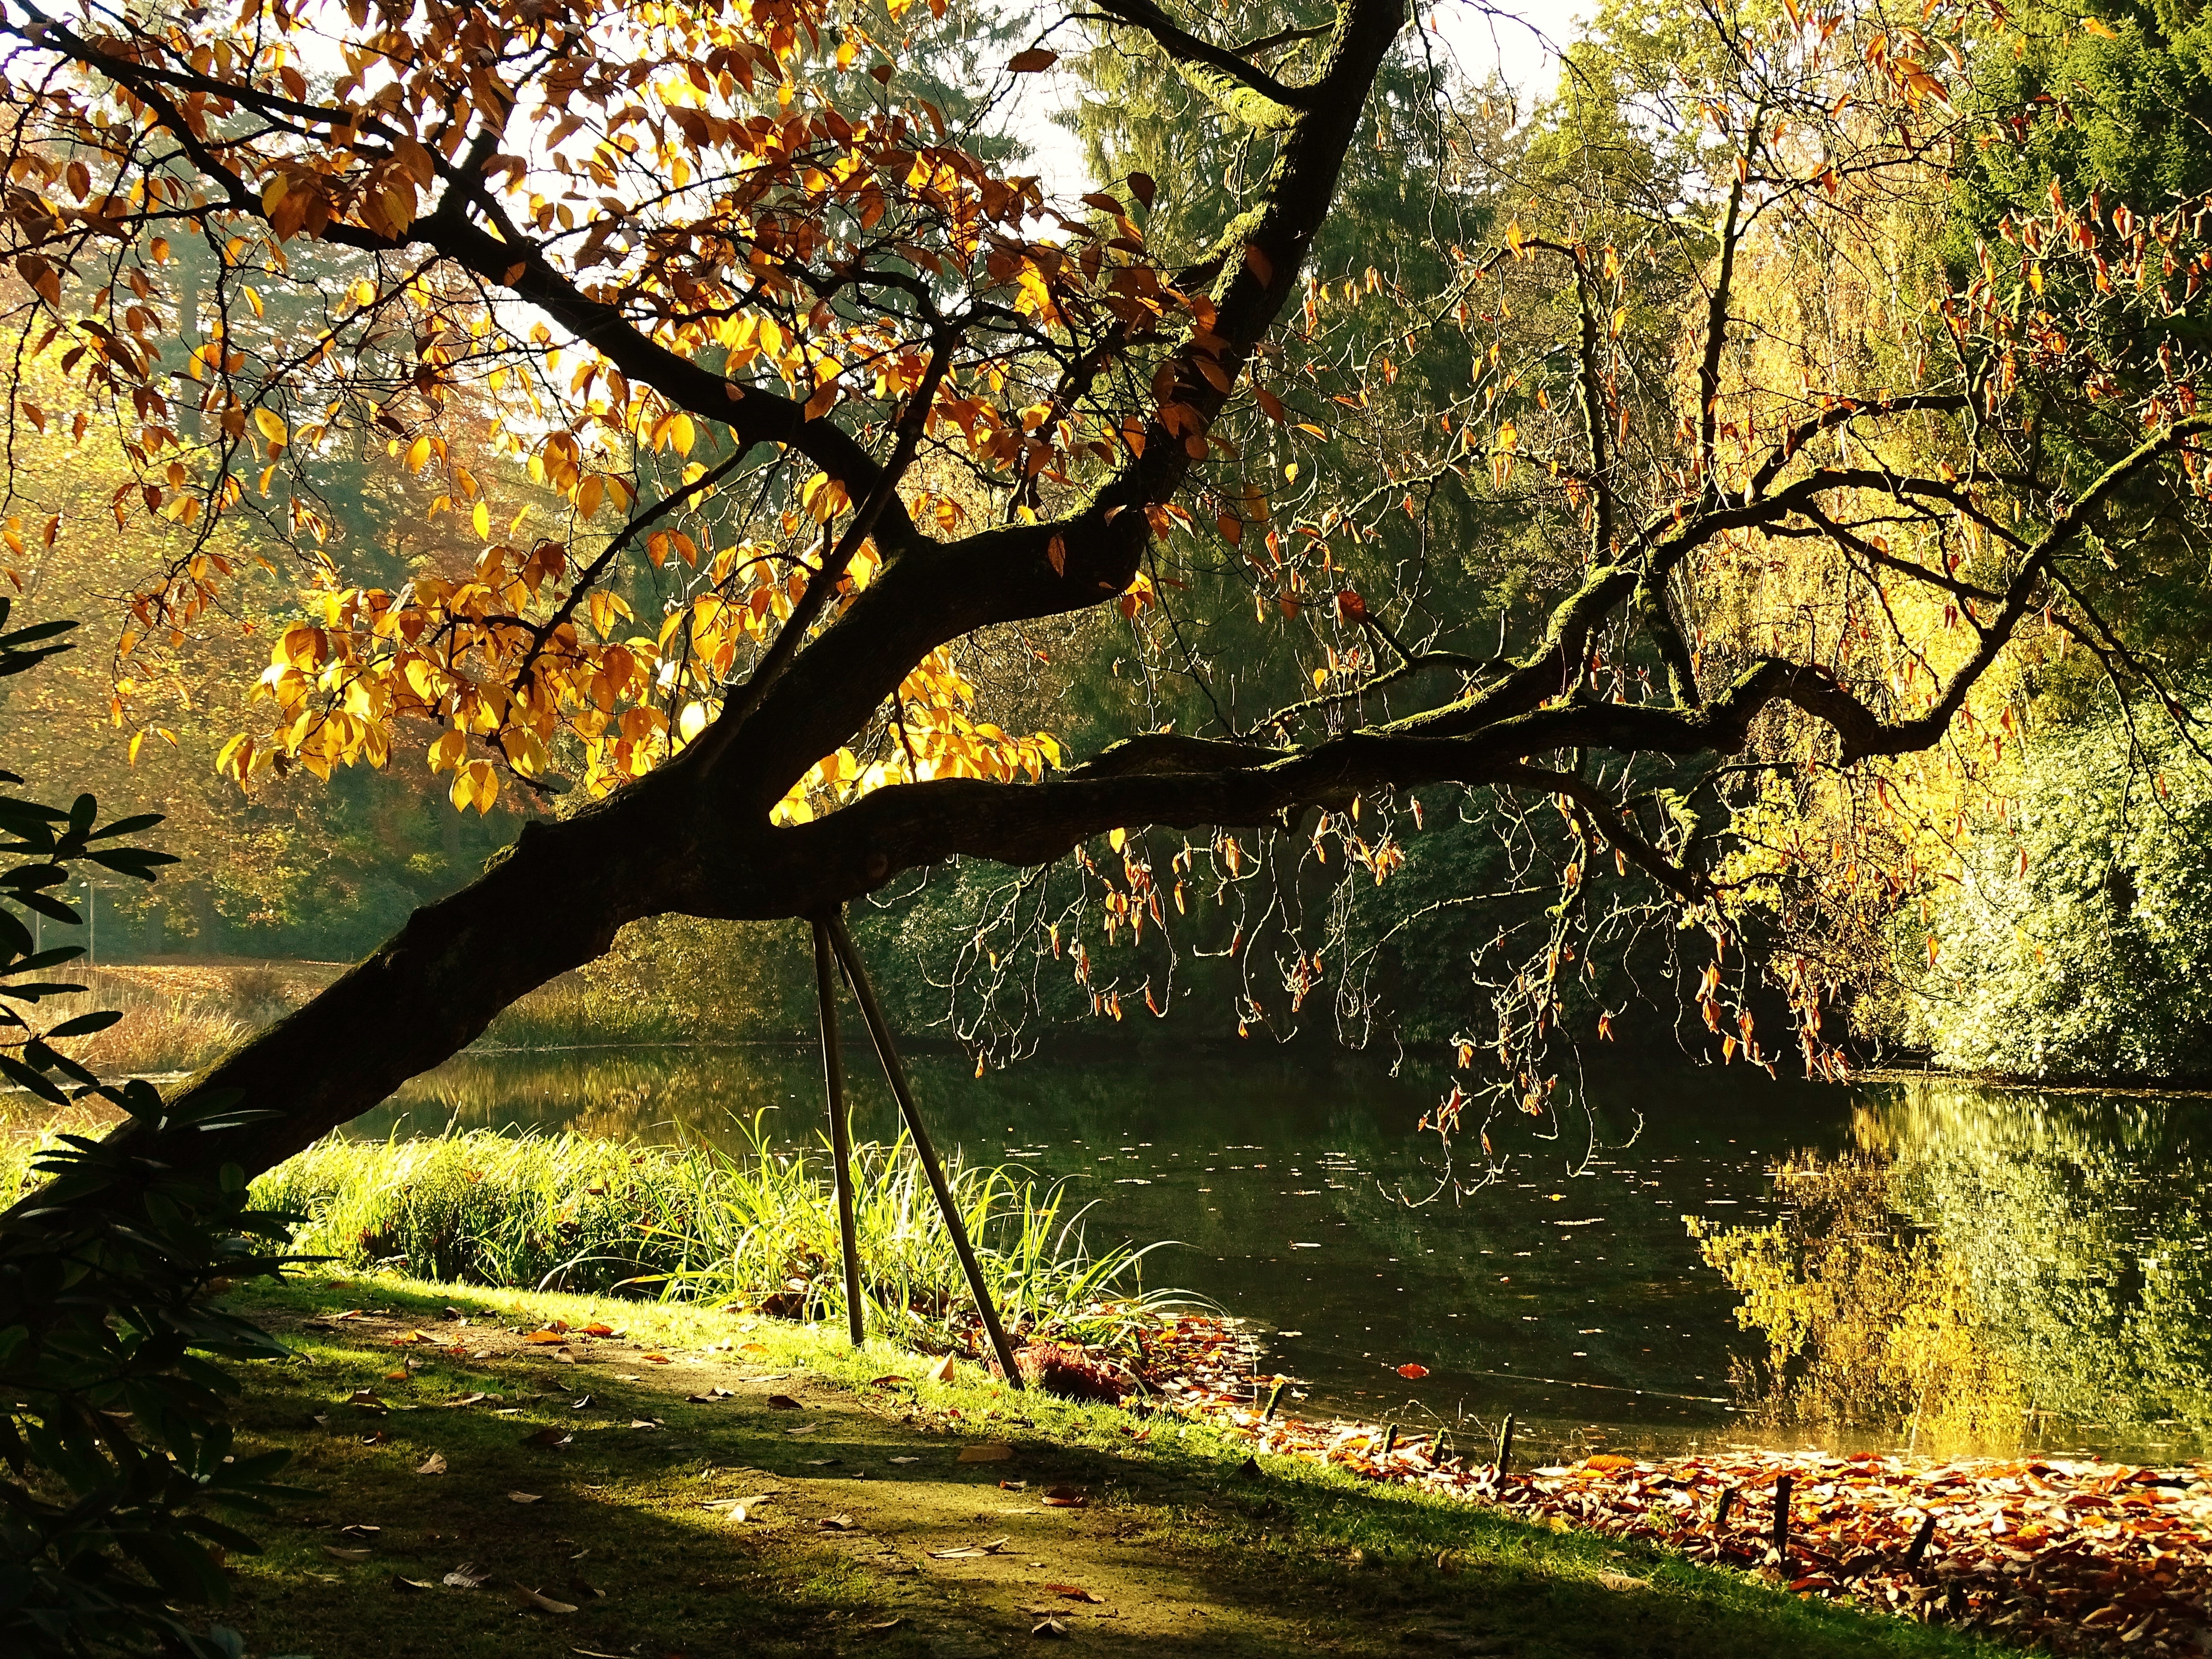
tree, nature, forest, branch, light, plant, sunlight, morning, leaf, flower, reflection, autumn, season, leaves, deciduous, woodland, habitat, mood, fall color, golden autumn, natural environment, woody plant